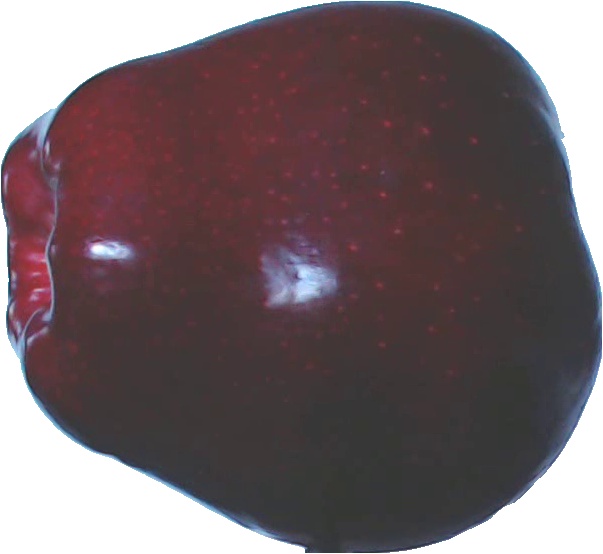
Label: apple_red_delicios_1